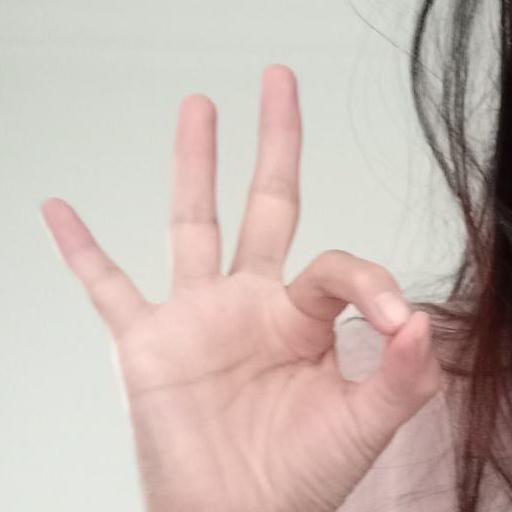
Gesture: ok